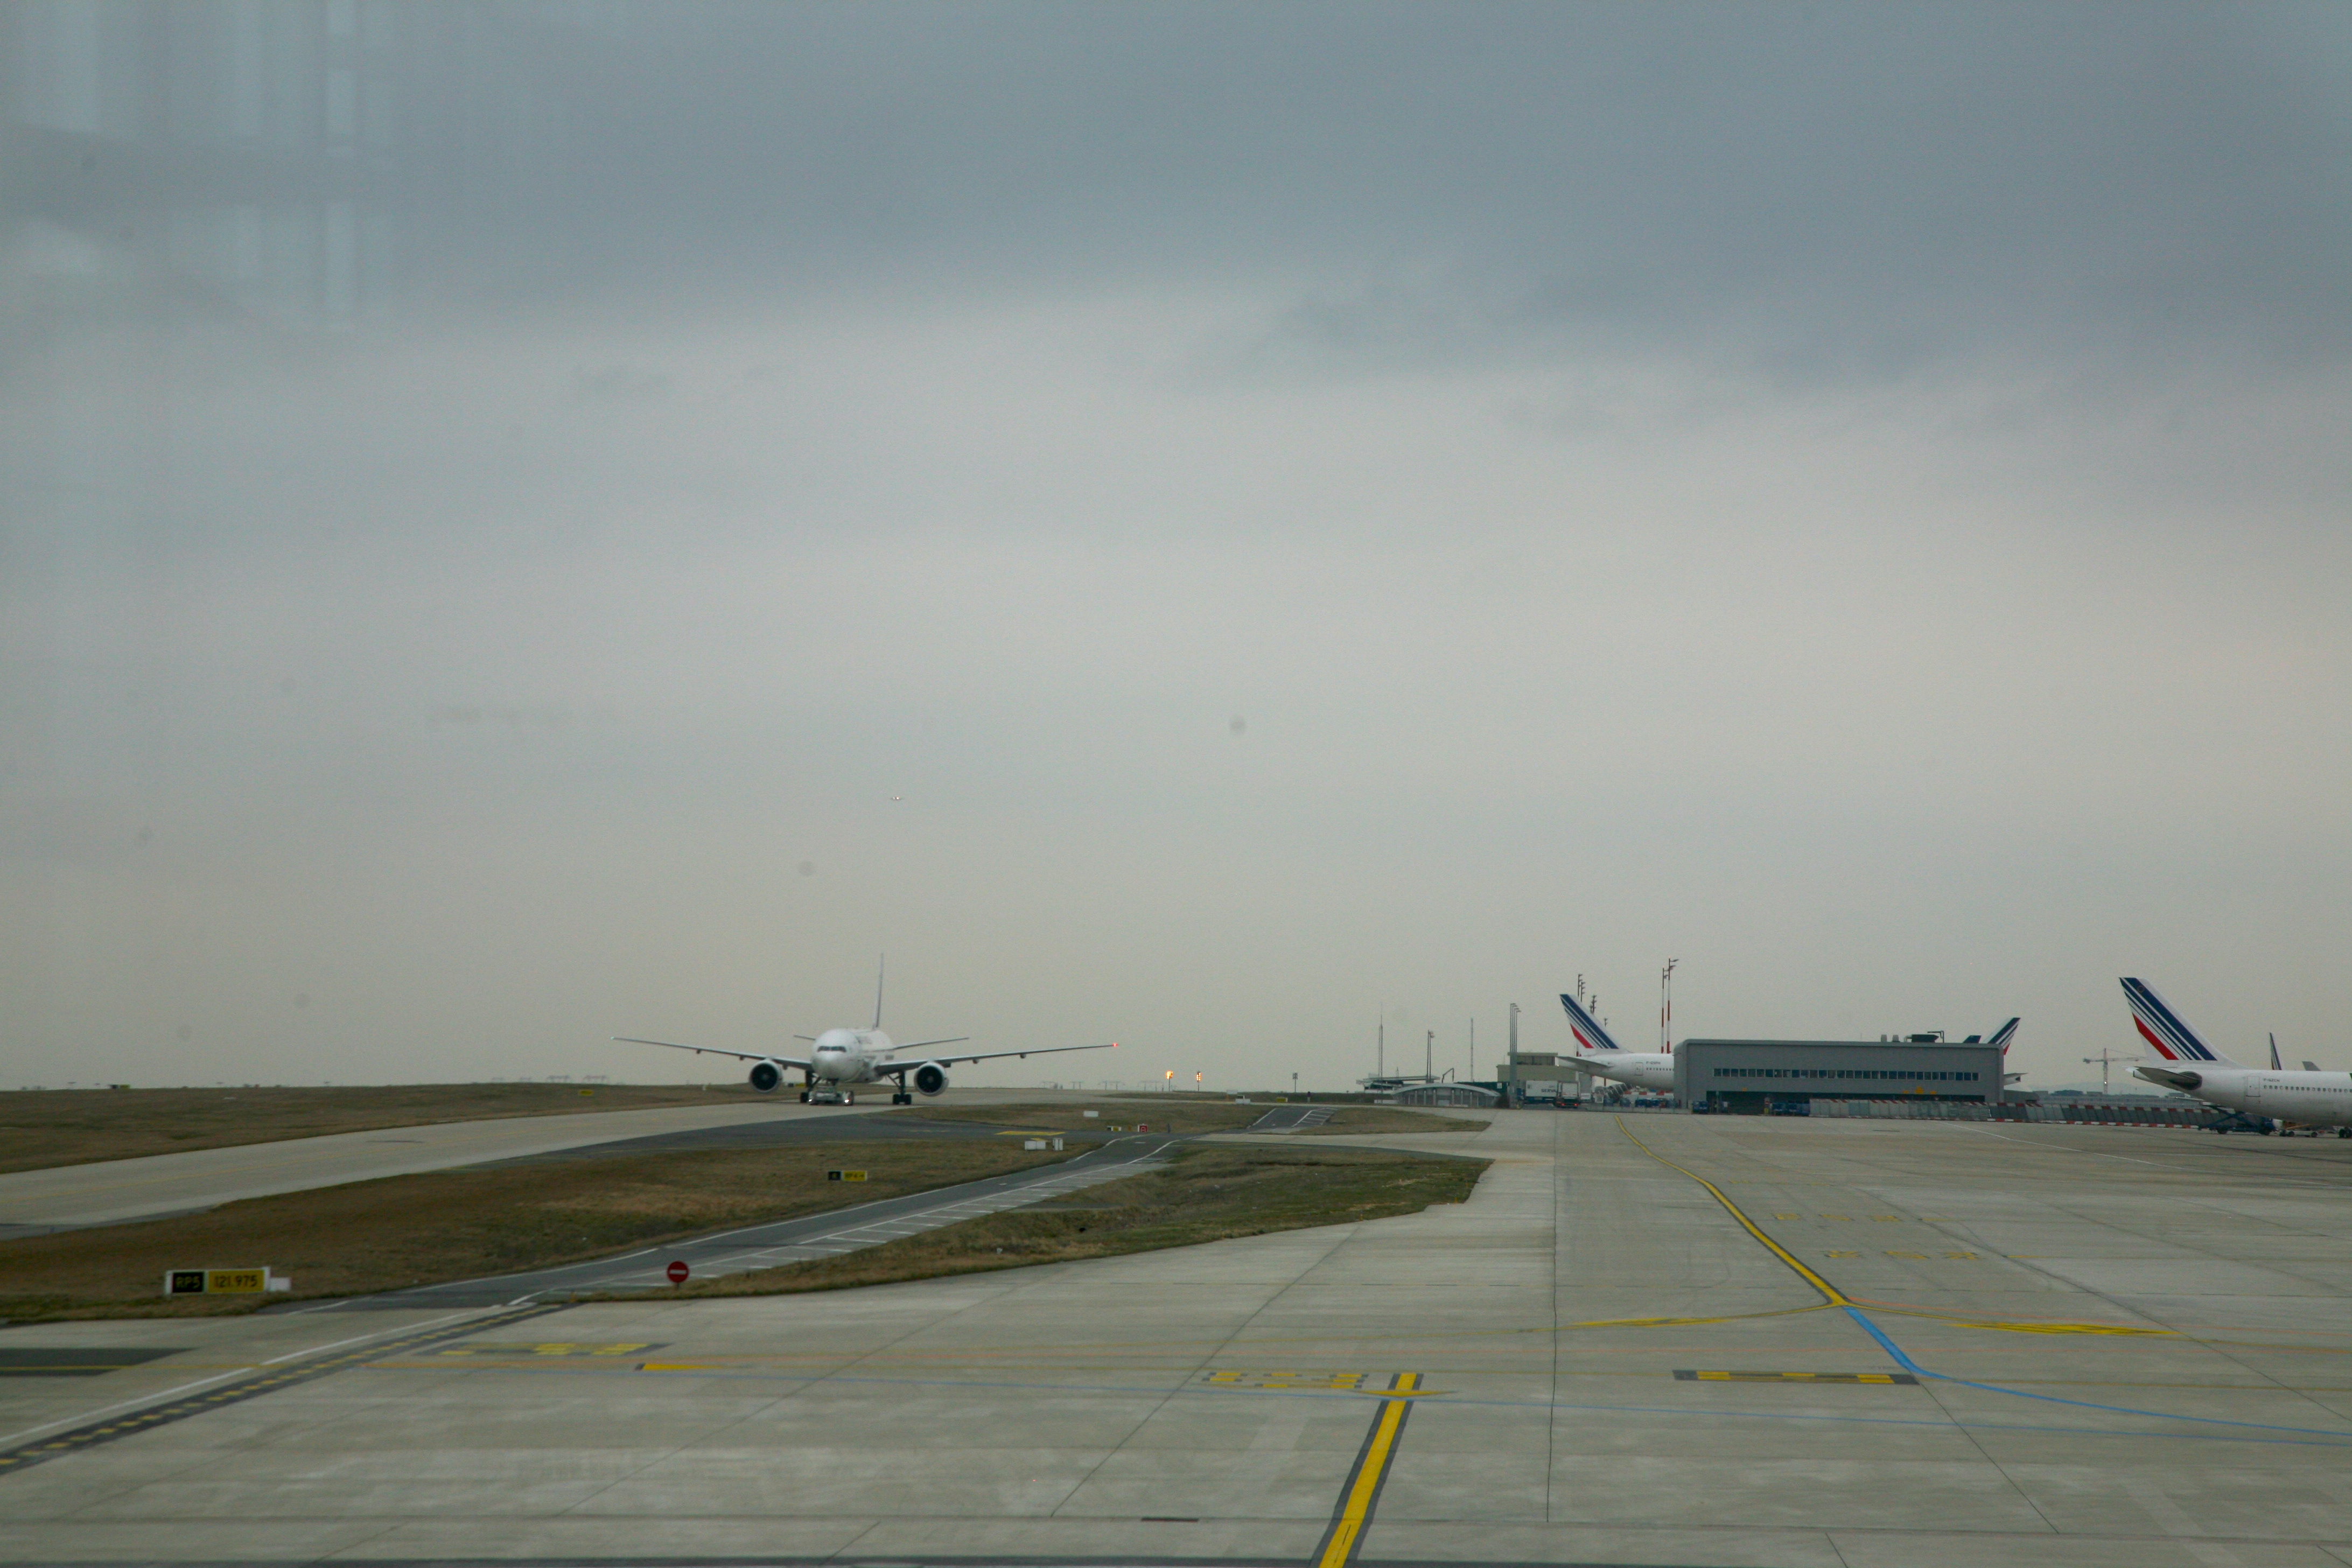
paris, airport, airplane, aircraft, france, vehicle, airline, aviation, flight, infrastructure, 5d, piste, flughafen, letiste, canon5d, lotnisko, takeoff, aeroporto, aeropuerto, flyplass, cdg, charlesdegaulleairport, flygplats, lentokentt, terminal2e, lapanganterbang, aeroportul, airfrance, a roport, runwayairport, boeing 777, geographical feature, atmosphere of earth, airport apron